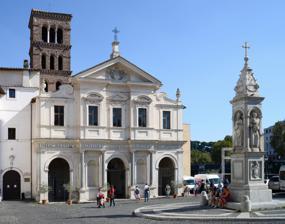
Building: San Bartolomeo all'Isola
Country: Italy
Year built: 1624
Roman Catholic basilica, a landmark of Rome, Italy Church in Rome, Italy Basilica of St. Bartholomew on the Island Basilica S. Bartholomaei in Insula Basilica di San Bartolomeo all'Isola Façade of San Bartolomeo all'Isola on the Tiber Island Click on the map for a fullscreen view 41°53′25″N 12°28′42″E / 41.89028°N 12.47833°E / 41.89028; 12.47833 Location Tiber Island , Rome Country Italy Denomination Roman Catholic Tradition Oriental rite Website www .sanbartolomeo .org History Status Minor basilica , Rectory church, titular church Dedication Bartholomew the Apostle Consecrated 10th Century Relics held Bartholomew the Apostle, 20th century martyrs Architecture Architectural type Church Style Romanesque , Baroque Completed 1644 Specifications Length 45 metres (148 ft) Width 22 metres (72 ft) Nave width 12 metres (39 ft) Administration District Lazio Province Rome Clergy Cardinal protector Cardinal Blase Joseph Cupich The Basilica of St. Bartholomew on the Island ( Italian : Basilica di San Bartolomeo all'Isola , Latin : Basilica S. Bartholomaei in Insula ) is a titular minor basilica , located in Rome , Italy. It was founded in 998 by Otto III, Holy Roman Emperor and contains the putative relics of St. Bartholomew the Apostle . It is located on Tiber Island , on the site of the former temple of Aesculapius , which had cleansed the island of its former ill-repute among the Romans and established its reputation as a hospital, continued under Christian auspices today. Its cardinal priest has been Cardinal Blase Cupich since 19 November 2016. History Basilica di San Bartolomeo all'Isola, with the Torre dei Caetani behind In Roman times, the Temple of Aesculapius stood on the site of the modern church. The entire Isola Tiberina had actually been covered in marble in an effort to make the island look like a ship. The prow can still be seen today. Emperor Otto built this church over the temple's ruins on the eastern side (downstream end) of the island. It was initially dedicated to Adalbert of Prague . A portion of the relics of St. Bartholomew was given by Otto II to Rome in 983. The relics were sent to Rome from Benevento , where they had arrived in 838 from Lipari . They are located within an ancient Roman porphyry sarcophagus with lions' heads, under the main altar. The marble wellhead bears the figures of the Savior, Adalbert, Bartholomew, and Otto III. The association with Aesculapius, and therefore healing, in time caused Bartholomew's name to become associated with medicine and hospitals. The church was renovated by Pope Paschal II in 1113 and again in 1180. The church was badly damaged by a flood in 1557 and was reconstructed, with its present Baroque façade, in 1624, to designs of Orazio Torriani commissioned by Cardinal Trescio. Further restorations were undertaken in 1852.  The interior of the church preserves fourteen ancient Roman columns and two lion supports that date from the earliest reconstruction of the basilica. The inscriptions found in S. Bartolomeo, a valuable source illustrating the history of the Basilica, have been collected and published by Vincenzo Forcella. In 2000, San Bartolomeo was dedicated by Pope John Paul II to the memory of the new martyrs of the 20th and 21st century. Exterior In the center of the piazzetta before the church is a four-sided guglia with saints in niches by the sculptor Ignazio Jacometti , erected here in 1869. The 12th-century tower near the church, the Torre dei Caetani , is all that remains of the medieval castello erected on the island by the Pierleoni . Interior San Bartolomeo houses the memorial to new martyrs of the 20th and 21st century, which was dedicated by Pope John Paul II in 2000. This memorial is taken care of by the Community of Sant'Egidio , who also painted the icon on the main altar. One of the relics that are kept as part of the memorial is the piece of rock that was used in 1984 to kill Blessed Jerzy Popiełuszko . List of Cardinal priests San Bartolomeo all'Isola was established as a titular church, the titulus ( Titulus S. Bartholomaei in Insula ) of a cardinal priest by Pope Leo X on 6 July 1517. The title is held by Cardinal Blase J. Cupich , Archbishop of Chicago. Aegidius de Viterbo , (1517) Domenico Giacobazzi , (1517–1519) vacant (1519–1533) Jean Le Veneur , (1533–1543) Jacques d'Annebaut , (1547–1548) Bartolomé de la Cueva y Toledo , (1551–1555) Fulvio Giulio della Corgna , (1555–1557) vacant (1557–1562) Antoine Perrenot de Granvelle , (1562–1568) Diego de Espinosa , (1568) Giulio Antonio Santorio ,  (1570–1595) Francesco Maria Tarugi , (1596–1602) Filippo Spinelli , (1604–1608) Michelangelo Tonti , (1608–1621) Gabriel Trejo y Paniagua , (1621–1630) Agostino Spinola Basadone , (1631–1649) vacant (1649–1654) Ottavio Acquaviva d'Aragona (iuniore) , (1654–1658) vacant (1658–1670) Francesco Nerli (seniore) , (1670) Johann Eberhard Graf Neidhardt , (1672–1679) vacant (1679–1696) Giovanni Giacomo Cavallerini , (1696–1699) Niccolò Radulovich ,  (1700–1702) vacant (1702–1707) Francesco Acquaviva . (1707–1709) vacant (1709–1721) Alvaro Cienfuegos (1721–1739) vacant (1739–1782) József Batthyány , (1782–1799) vacant (1799–1803) Pietro Francesco Galeffi , (1803–1820) Bonaventura Gazzola , (1824–1832) Engelbert Sterckx , (1838–1867) vacant (1867–1874) János Simor , (1874–1891) Mario Mocenni , (1893–1894) Egidio Mauri , (1894–1895) Johann Evangelist Haller , (1896–1900) Bartolomeo Bacilieri , (1901–1923) Enrico Gasparri , (1925–1933) Carlo Salotti , (1936–1939) Gregorio Pietro Agagianian (1946–1970) Aníbal Muñoz Duque , (1973–1987) Mario Revollo Bravo , (1988–1995) Francis Eugene George , (1998–2015) Blase Joseph Cupich , (2016–Present) References